Great Replacement conspiracy theory

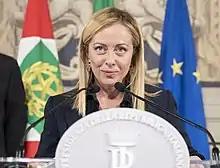
Giorgia Meloni accepting the task of forming a new government

The current Italian Prime Minister Giorgia Meloni has endorsed the Great Replacement ideology. Deputy Prime Minister Matteo Salvini of Italy (2018–2019) has repeatedly adopted the theme of the Great Replacement. In May 2016, two years before his election to office, he claimed "ethnic replacement is underway" in Italy in an interview with Sky TG24. Accusing nameless, well-funded organizations for importing workers that he named "farm slaves", he stated that there was a "lucrative attempt at genocide" of Italians.